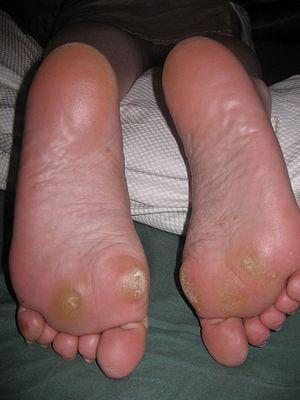
Verrues Plantaires, très douloureuses
Les verrues plantaires sont des verrues qui ont leur siège au niveau des points d'appui du pied. Les verrues disparaissent souvent toutes seules, mais le traitement abrège la période douloureuse et diminue le risque de contagion pour l'entourage.